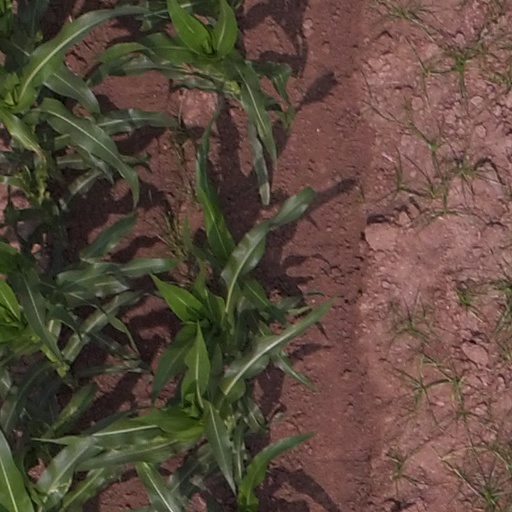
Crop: maize; corn